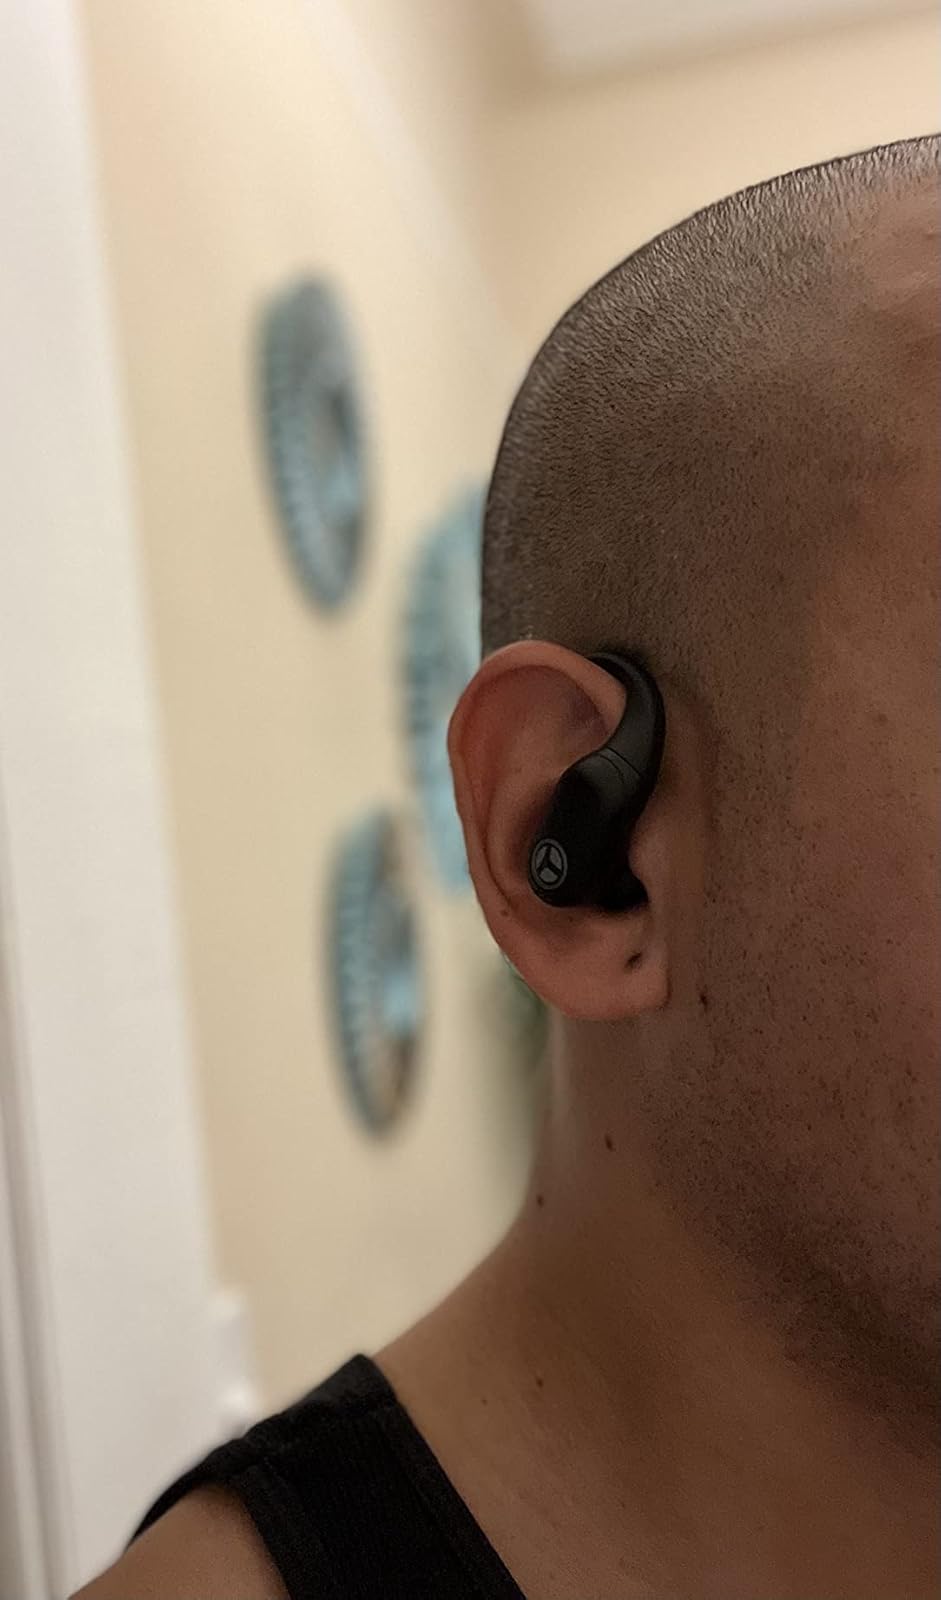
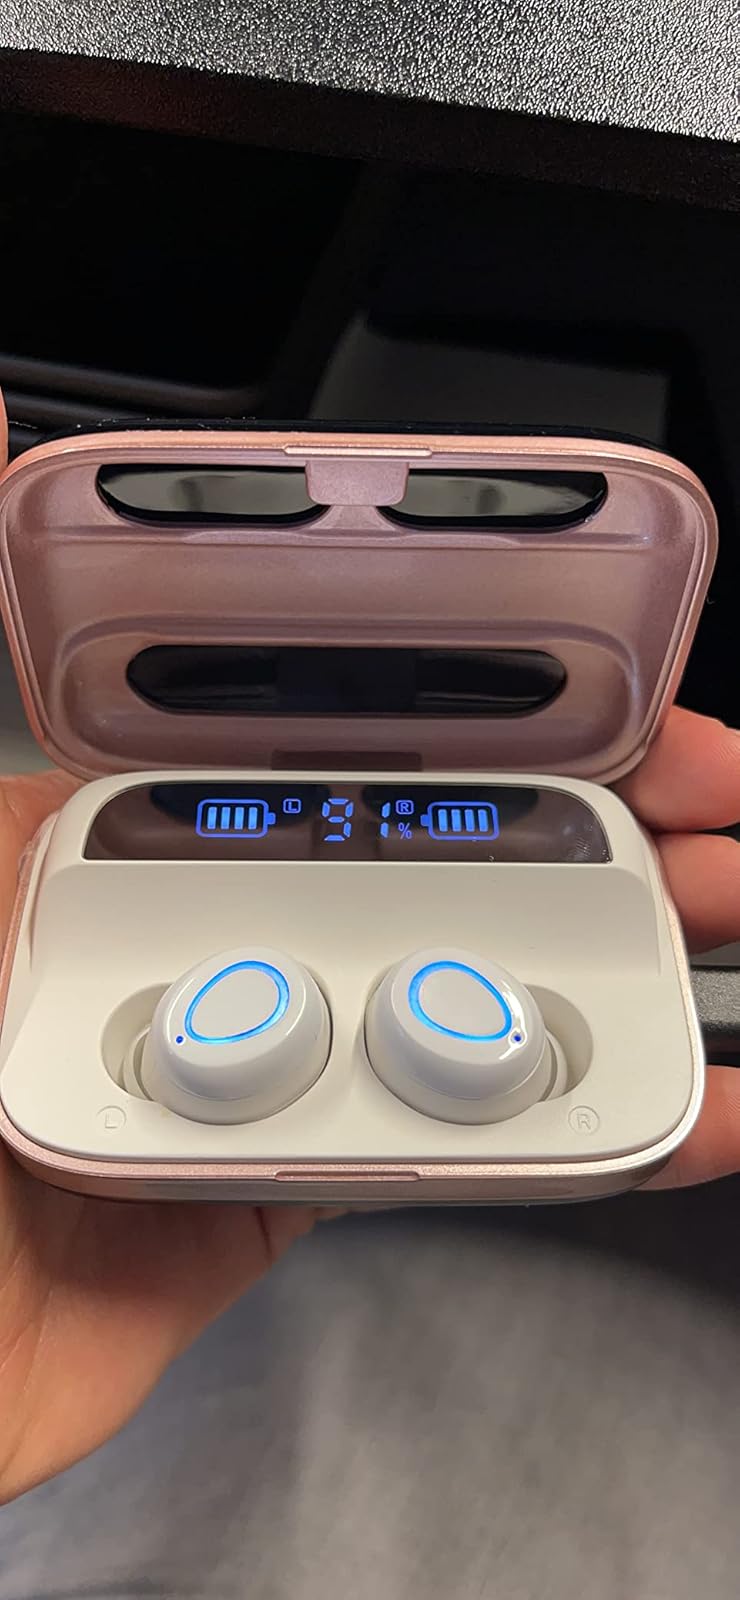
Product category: earbuds
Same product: no